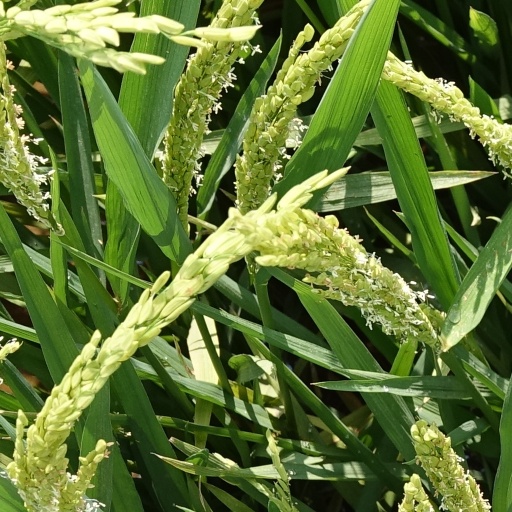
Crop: rice